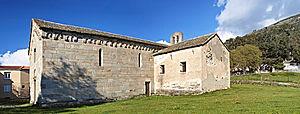
Canari est une commune française située dans la circonscription départementale de la Haute-Corse et le territoire de la collectivité de Corse. Elle appartient à l'ancienne piève de Canari dont elle était le chef-lieu, dans le Cap Corse.
Cet article recense les monuments historiques de la Haute-Corse, en France.
Canari est une ancienne piève de Corse. Située dans le nord-est de l'île, elle relevait de la province du Cap Corse sur le plan civil et du diocèse de Nebbio sur le plan religieux.